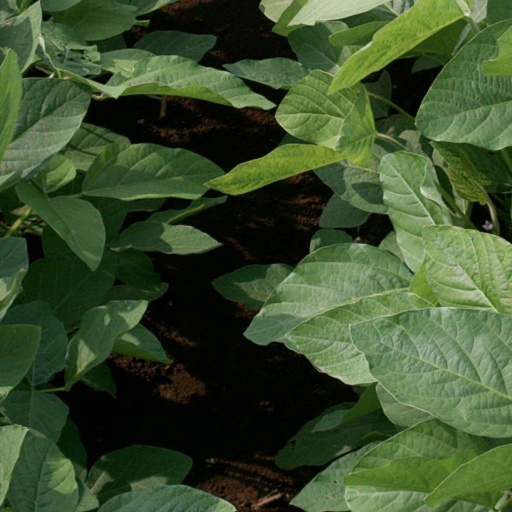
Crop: soybean